Alaska moose

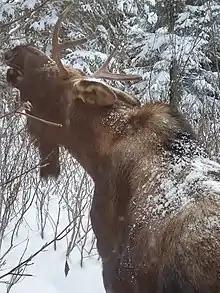
A young bull browsing on alder twigs in winter

Alaska moose have a similar diet to other moose subspecies, consisting of terrestrial vegetation forbs and shoots from trees such as willow and birch. Moose have no problem feeding on willows in this way as the nutritional value of willow twigs does not differ between original growth and regrowth after browse. Moose follow the same general migration routes every year often browsing on the same trees. Alaska moose require a daily intake of 9770 kilocalories (32 kg). Alaska moose lack upper front teeth but have eight sharp incisors on their lower jaw. They also have a tough tongue, gums and lips to help chew woody vegetation.